Burnt (film)

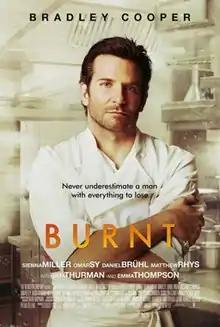
Theatrical release poster

Burnt is a 2015 American comedy-drama film directed by John Wells and written by Steven Knight, from a story by Michael Kalesniko. The film stars an ensemble cast including Bradley Cooper, Sienna Miller, Omar Sy, Daniel Brühl, Matthew Rhys, Riccardo Scamarcio, Alicia Vikander, Uma Thurman and Emma Thompson. The film was released on October 30, 2015, by The Weinstein Company. The film was not well received by critics and grossed $36.6 million.